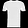
Label: T - shirt / top